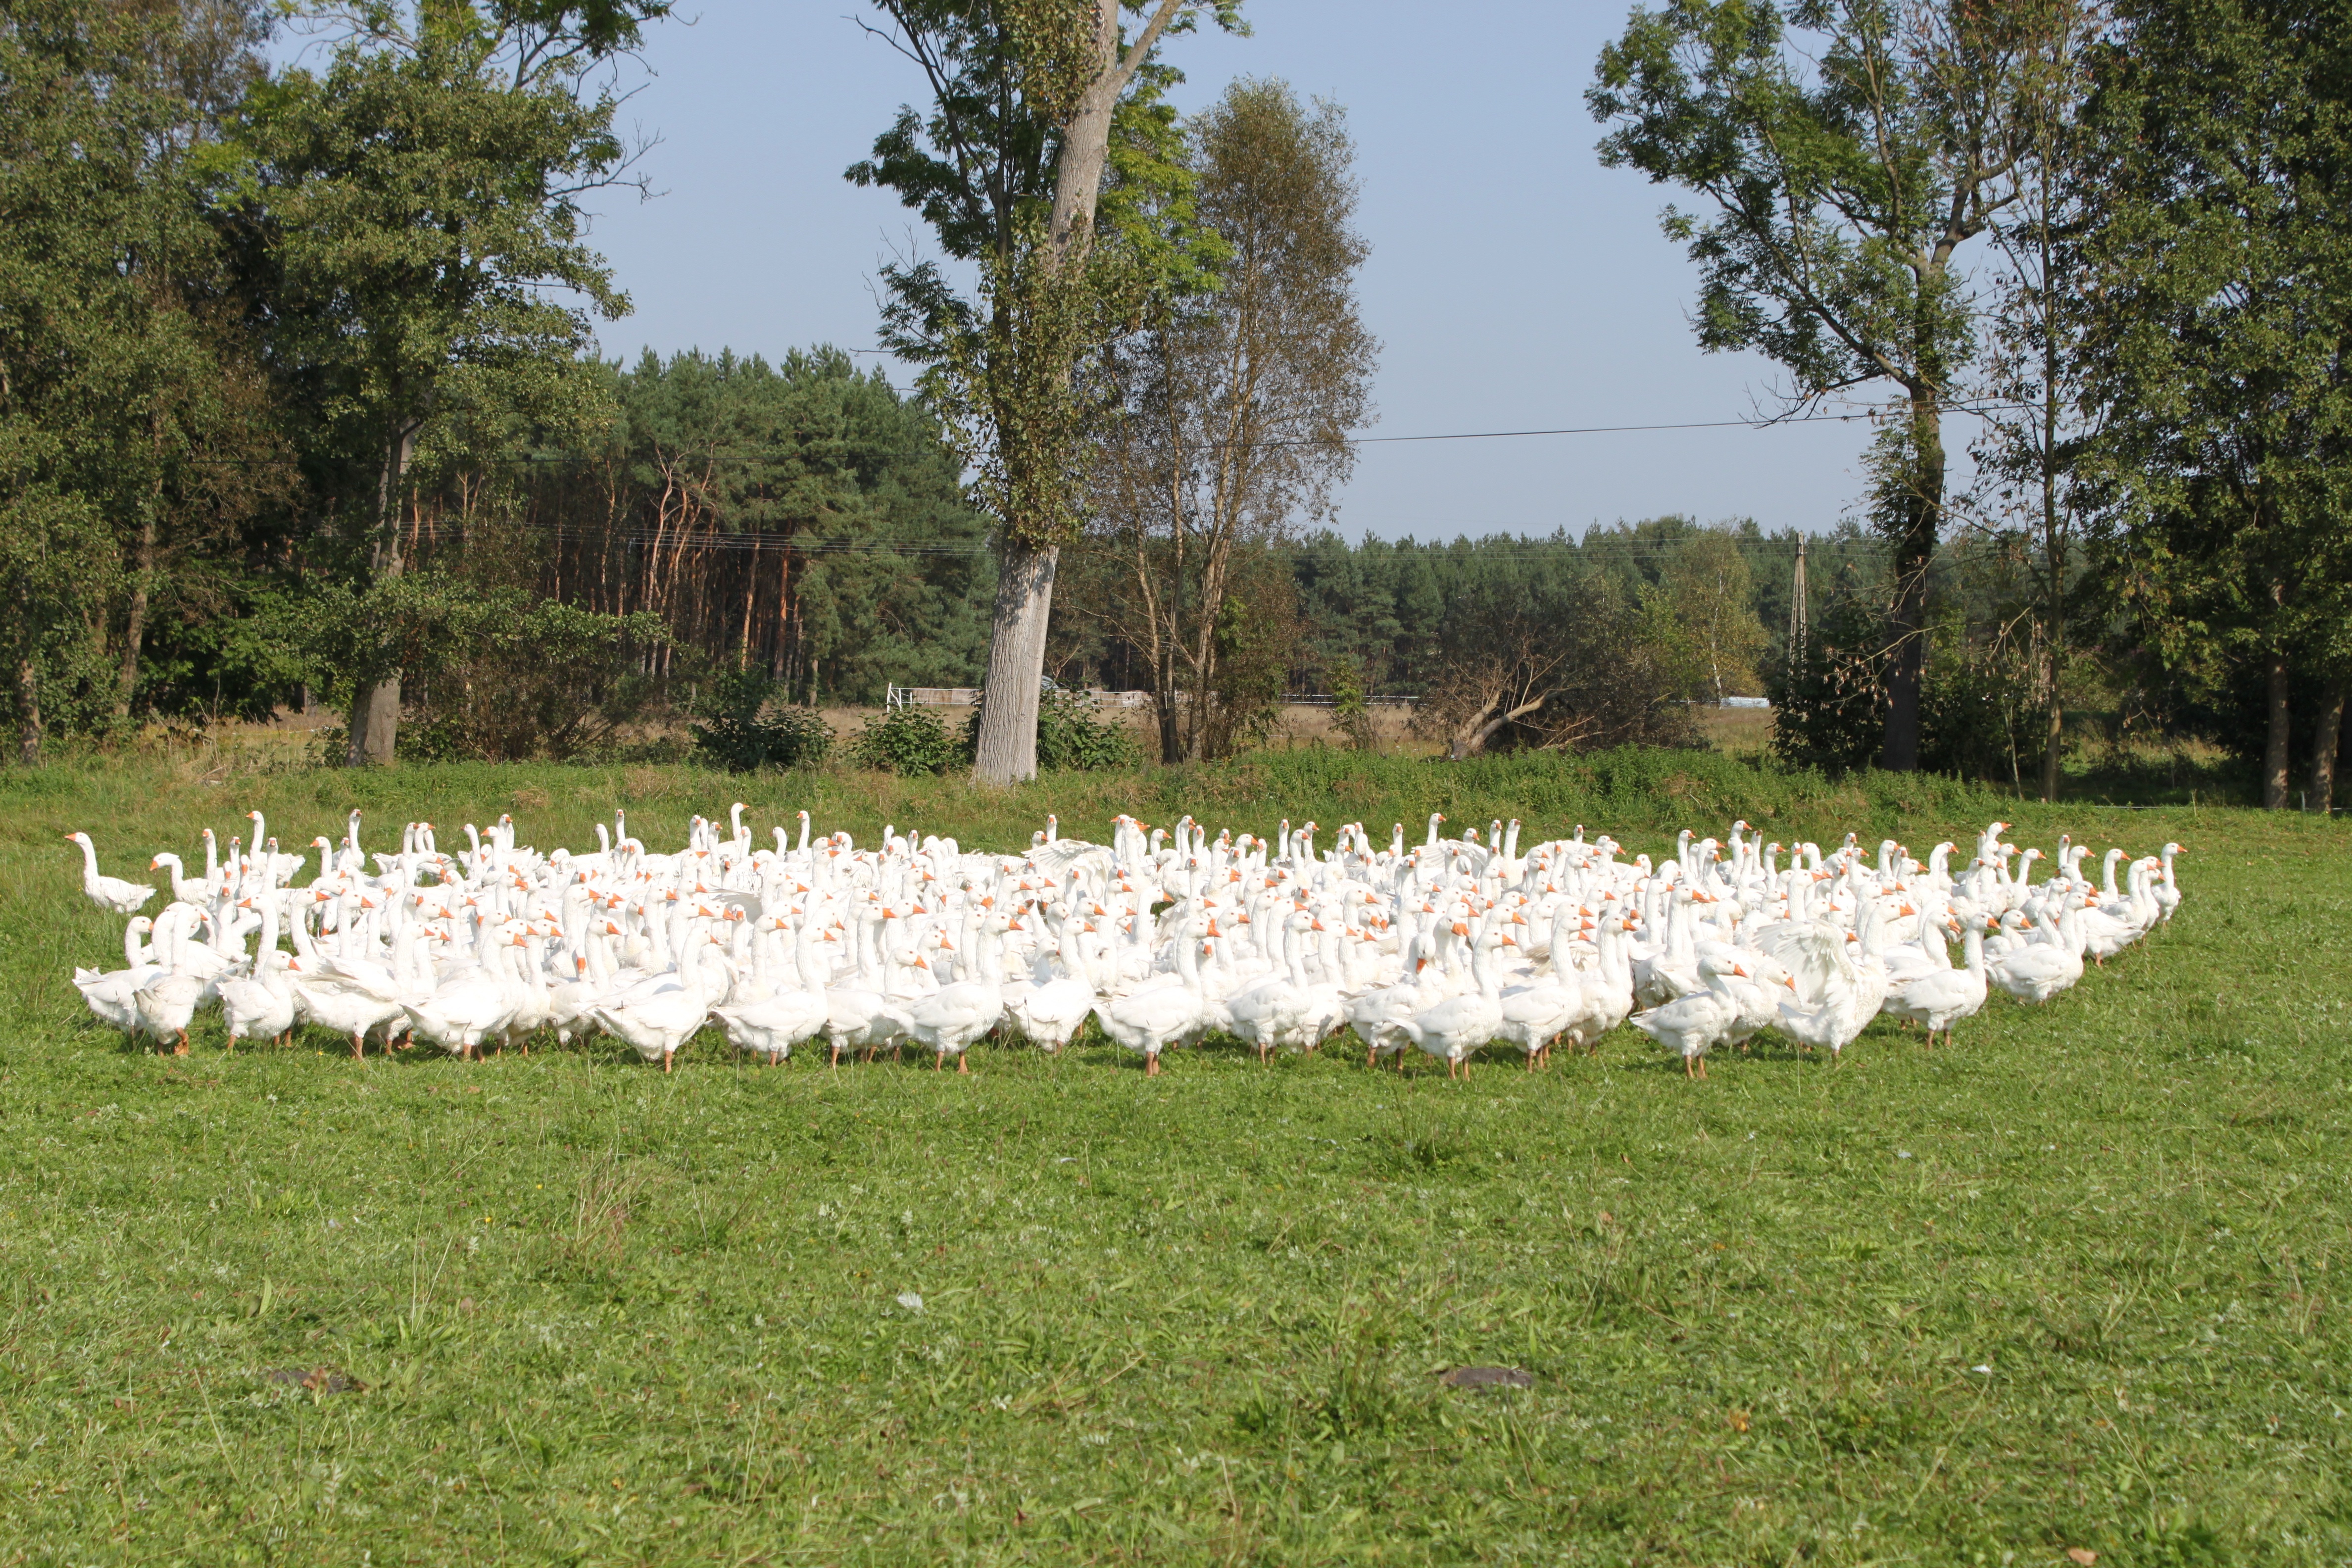
nature, bird, meadow, flower, village, pasture, animals, waterfowl, water bird, ecosystem, gaggle, poland village, ducks geese and swans